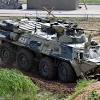
Label: BTR